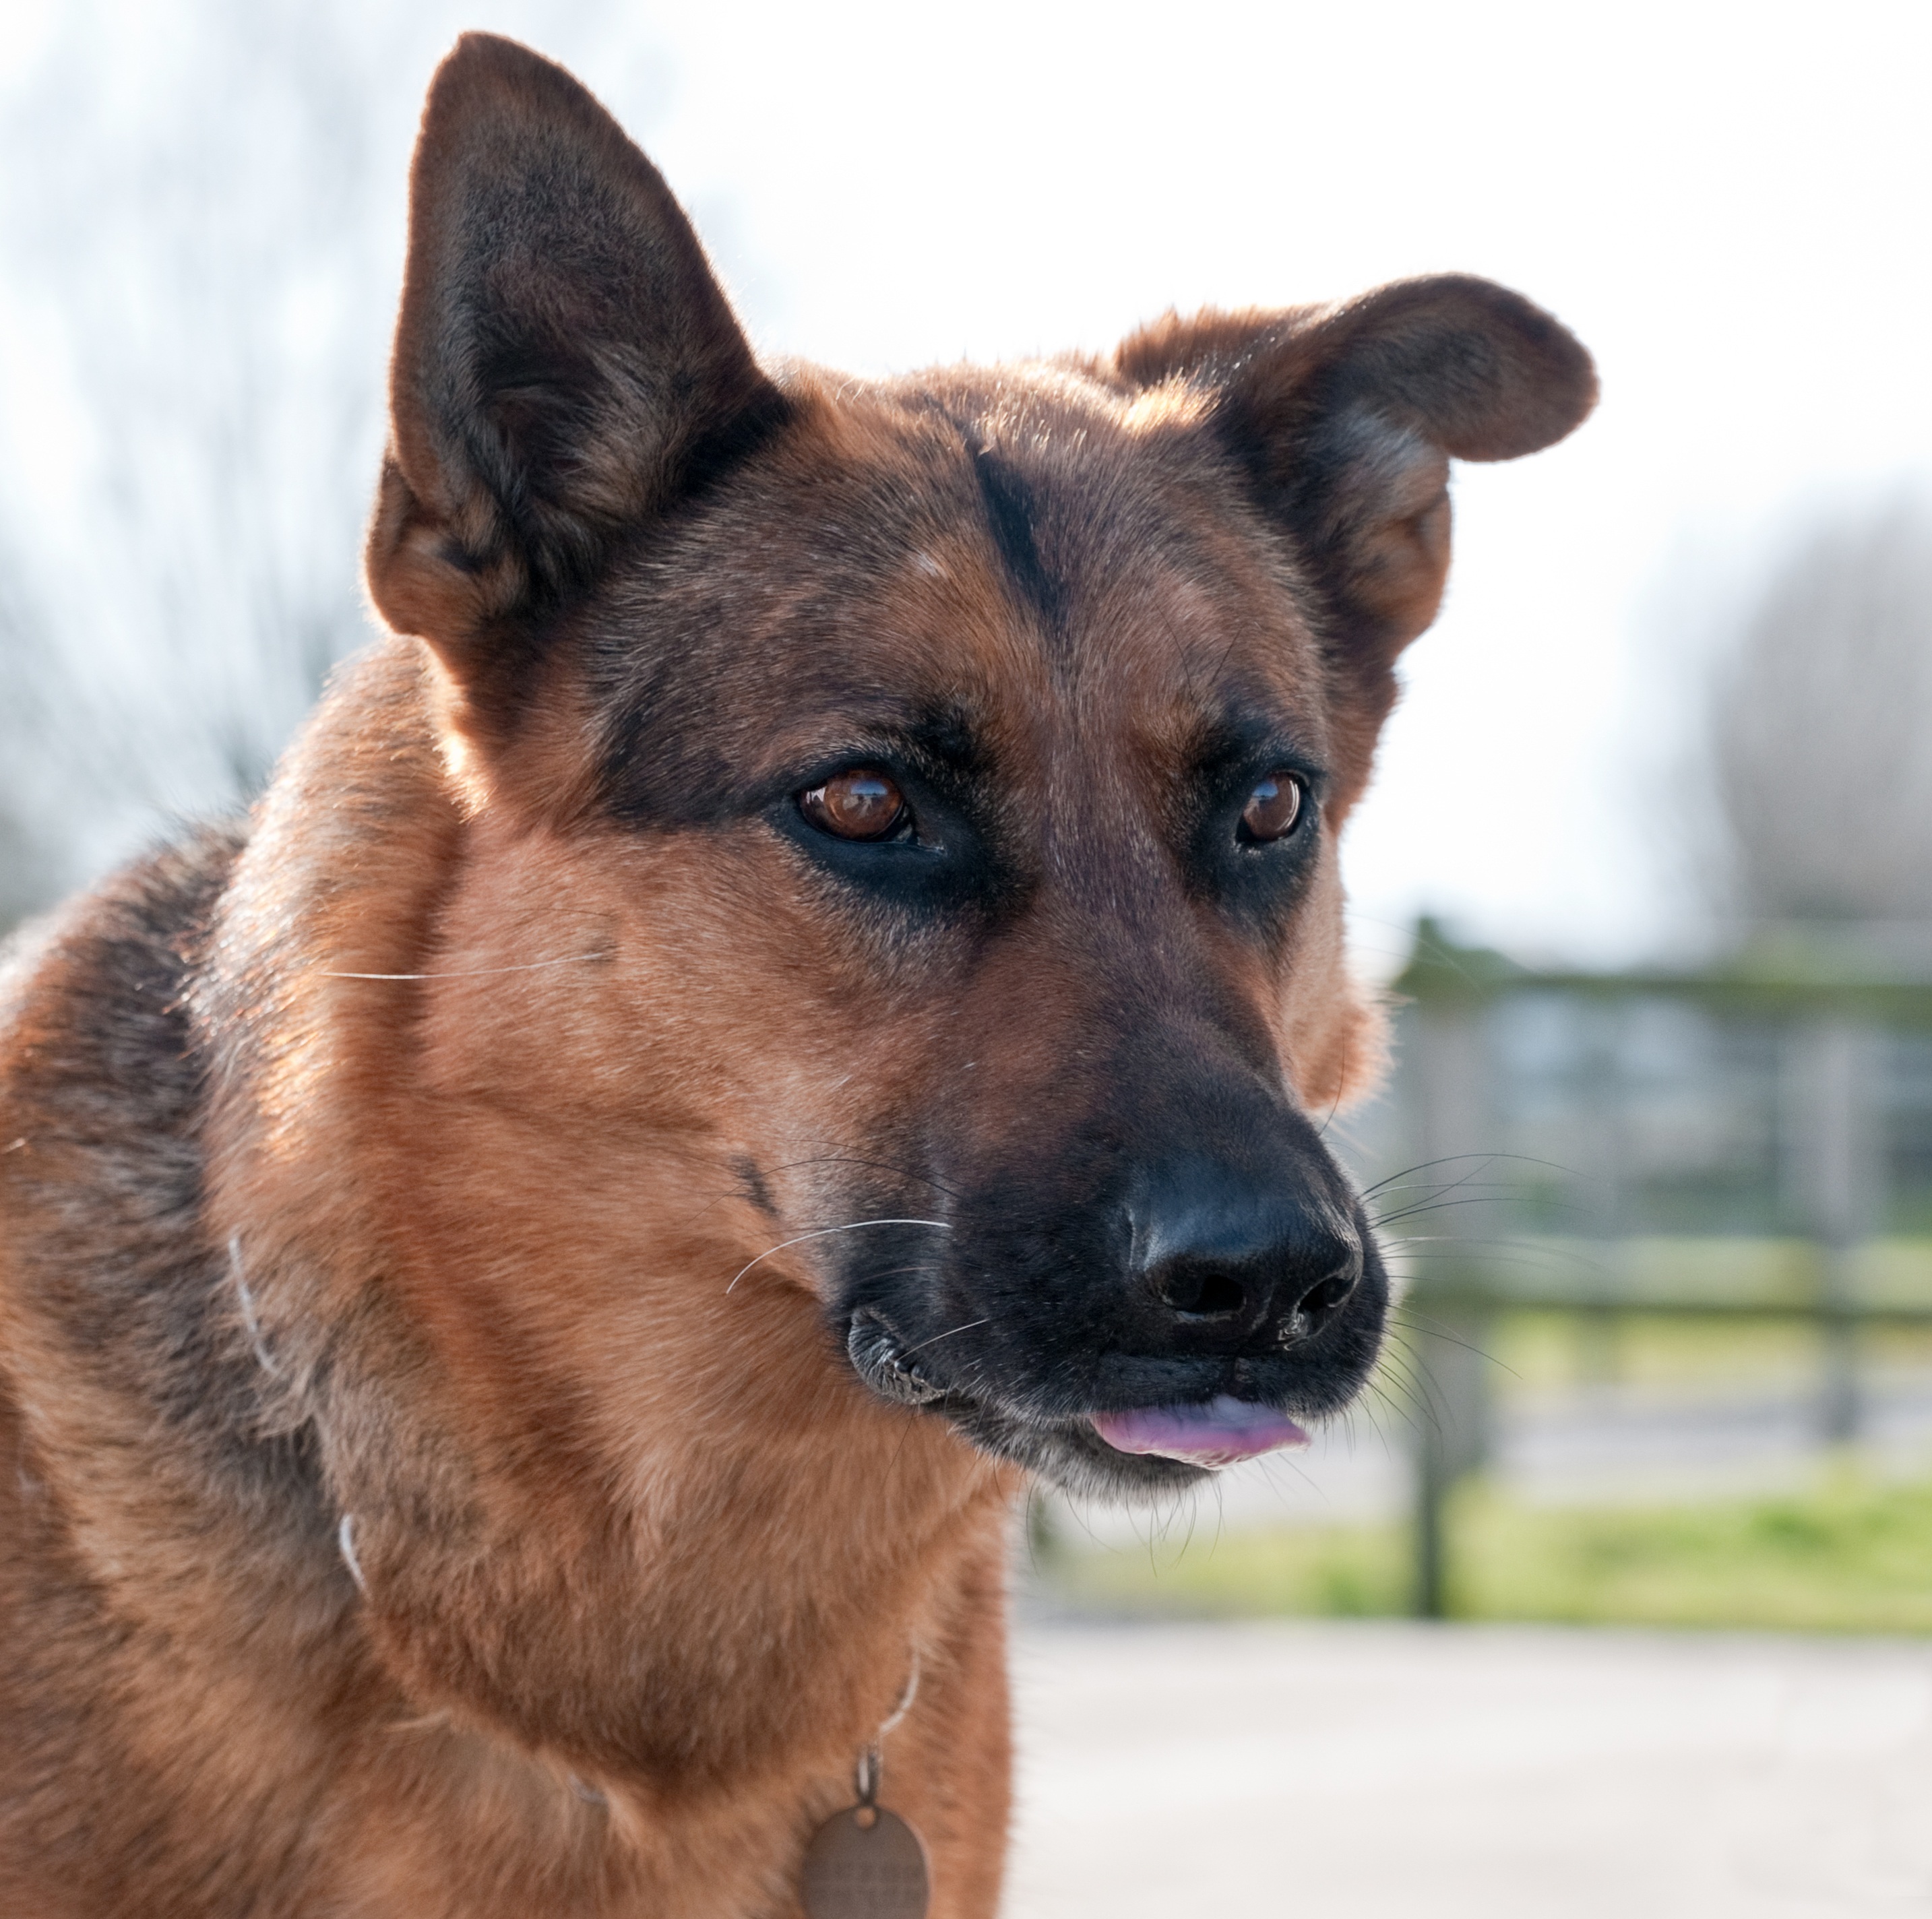
dog, mammal, german shepherd dog, dog breed, vertebrate, dog breed group, street dog, dog like mammal, korean jindo dog, wolfdog, saarloos wolfdog, belgian shepherd malinois, dog crossbreeds